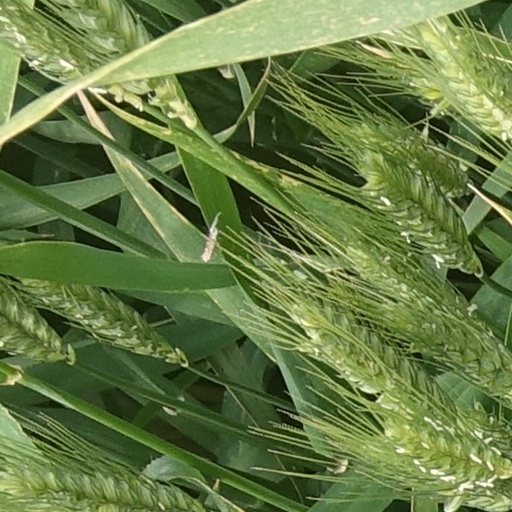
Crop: wheat